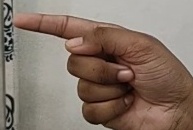
ASL sign: G